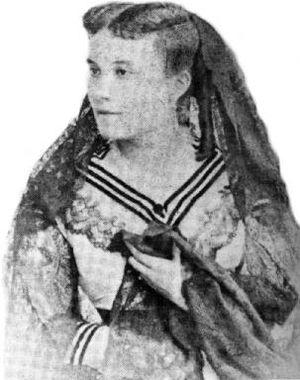
Esther Lachmann, née Esther Pauline Blanche Lachmann et généralement connue sous le nom « la Païva », comtesse Henckel von Donnersmarck, née le 7 mai 1819 à Moscou et morte le 21 janvier 1884 au château de Neudeck en Silésie, est une célèbre courtisane et demi-mondaine du XIXᵉ siècle.